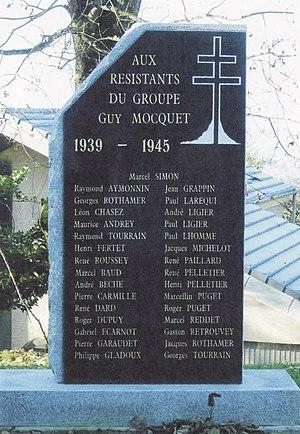
Stèle portant les noms des membres du groupe de résistance Guy Mocquet
Larnod est une commune française située dans le département du Doubs, en région Bourgogne-Franche-Comté.
Le Groupe Guy Mocquet est un groupe de résistants F.T.P. de la Seconde Guerre mondiale.
Henri Fertet, né le 27 octobre 1926 à Seloncourt et mort le 26 septembre 1943 à Besançon, est un résistant français.